Grenchen

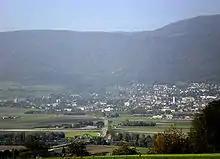
Grenchen and the bridge over the Aare river

Grenchen has an area, , of . Of this area, or 37.9% is used for agricultural purposes, while or 40.1% is forested. Of the rest of the land, or 20.7% is settled (buildings or roads), or 1.3% is either rivers or lakes and or 0.2% is unproductive land.